Gaëtane de Montreuil

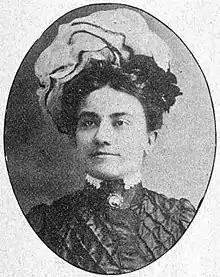
Gaëtane de Montreuil

Gaëtane de Montreuil was the pen name of Géorgina Bélanger (January 22, 1867 – June 24, 1951), a writer in Quebec. She has been described as one of the leading early Canadian women journalists.